Lilliendal

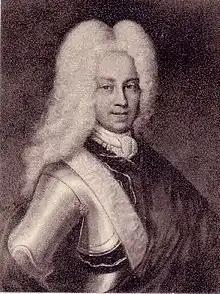
Adam Christopher Knuth

Adam Christopher Knuth (1755–1844) bought Lilliendal from Thomas Bech in 1802. Knuth was the first Baron of Christiansdal on Lolland. In 1704 he was granted royal permission to dissolve the barony and in 1821 to convert Lilliendal into a "fideikommis" (family trust). On his death, Lilliendal passed to his son Christian Frederik Knuth (1788-1852).. He was succeeded by his own son, Adam Knuth. He expanded the main building.